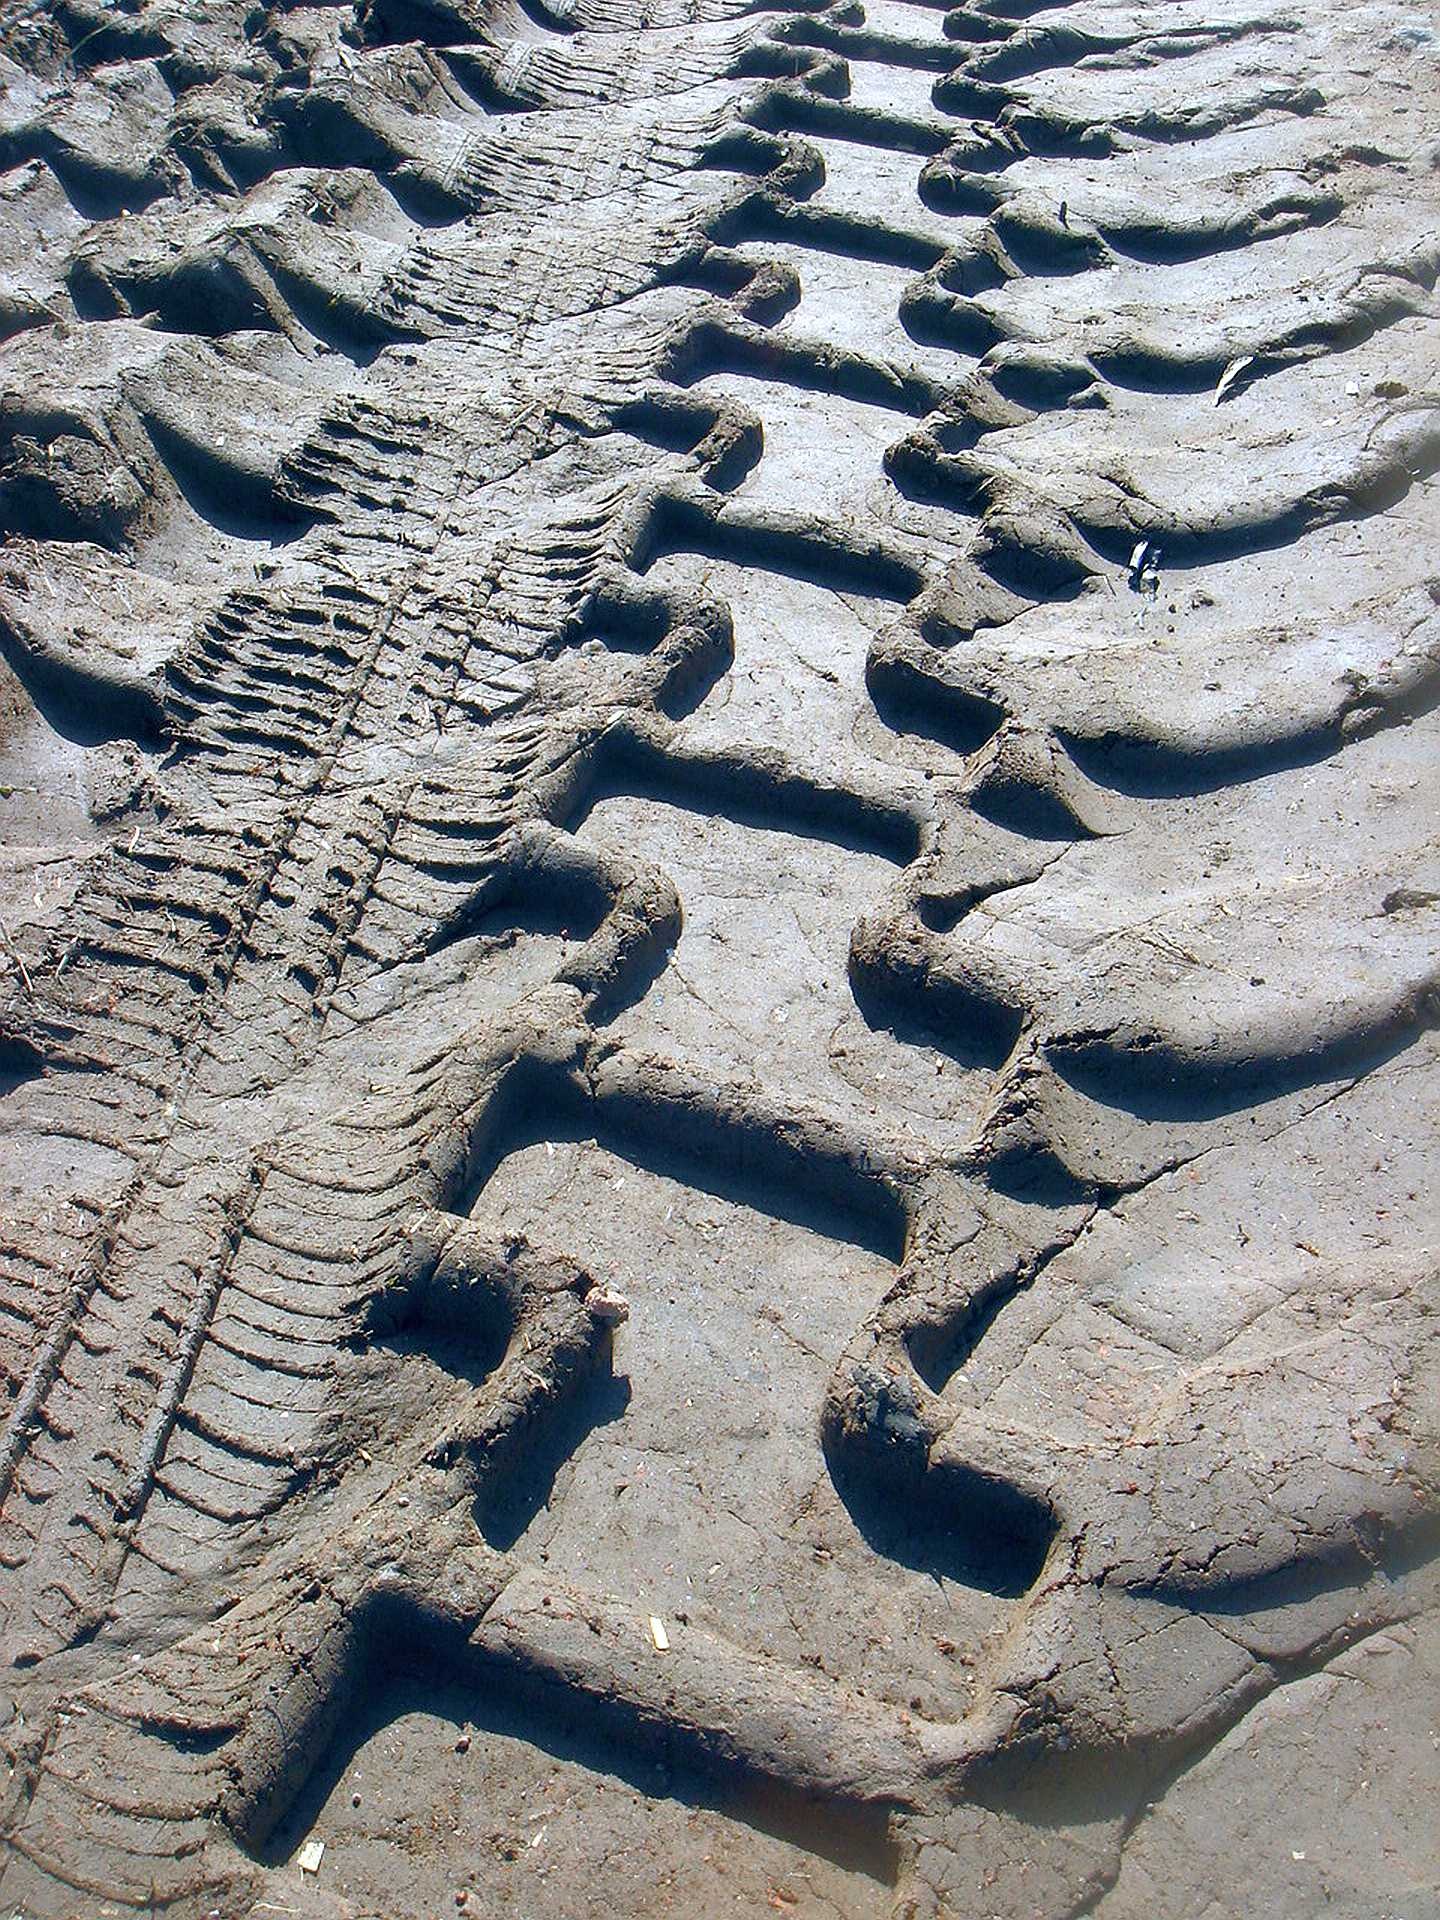
path, sand, tractor, field, sidewalk, cobblestone, wall, asphalt, line, print, soil, material, tire, geology, clay, road surface